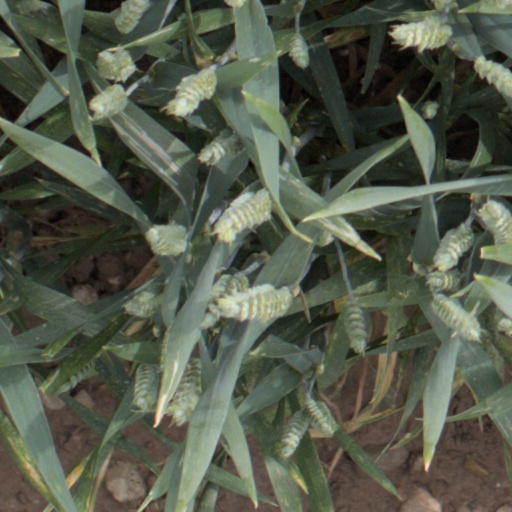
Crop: wheat